Choco (footballer, born 18 January 1990)

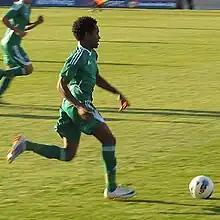
Choco playing for Ludogorets Razgrad in 2011

Guilherme de Souza (born 18 January 1990), commonly known as Choco, is a Brazilian footballer. He normally plays in the right-back position, but can also play on the right side of midfield.